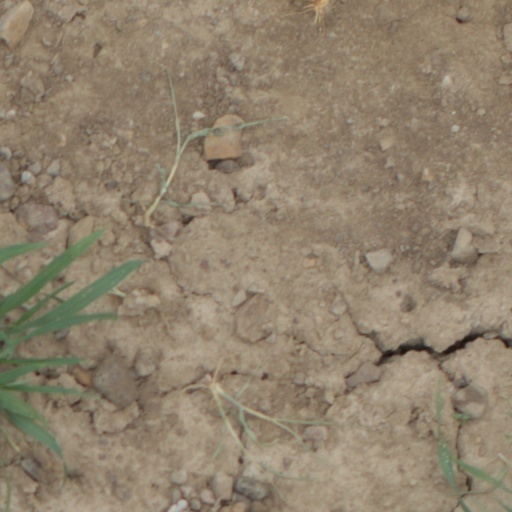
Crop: wheat